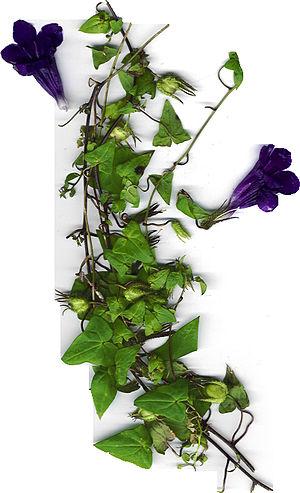
Maurandya est un genre de la famille des Scrophulariaceae selon la classification classique de Cronquist et de la famille des Plantaginaceae selon la classification APG III.